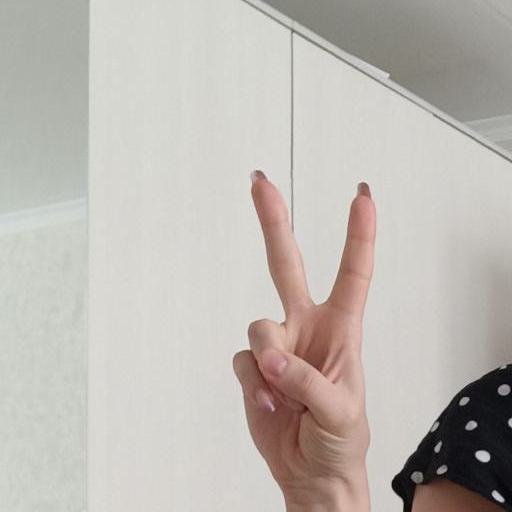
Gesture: peace